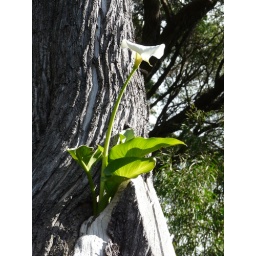
flower growing in a tree